Mount Panorama Circuit

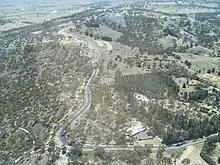
The run down the mountain, looking from Forrest's Elbow to Skyline and beyond

The Esses are the series of corners which begin at Skyline and stretch down the Mountain towards Forrest's Elbow. There have been many notable accidents at this part of the circuit, including a blockage of the track in 2003 when Jason Bargwanna made contact with David Brabham. The most famous of the Esses, the Dipper (the third corner in the sequence), is a sharp left hand corner so named because, before safety changes were made, there was a dip in the road surface and a steep drop not far from the edge of the road, and many cars were able to get two wheels off the ground, which has often been compared to the Corkscrew at Laguna Seca. Chaz Mostert had a severe accident in the lower Esses during qualifying for the Great Race in 2015. Mostert clipped the inside wall on the run down to Forrest's Elbow, ricocheting the car into the outside wall before it eventually mounted a concrete barrier and clipped the roof of a marshals' post. The car then slid down the track and came to a halt at the apex of Forrest's Elbow. The accident saw the entry withdrawn from the event and caused qualifying to be red flagged and postponed. Mostert suffered season-ending leg and wrist injuries as his leg made contact with the floor shifter in the crash.